Choi Yoon-young

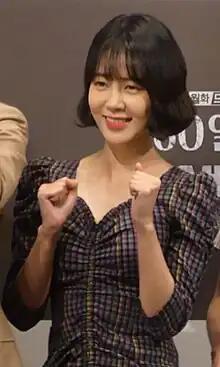
Choi Yoon-young in 2019

Choi Yoon-young (born September 25, 1986) is a South Korean actress. She has notable roles in "Seoyoung, My Daughter", "Passionate Love", "My Dear Cat" and "" among other works.